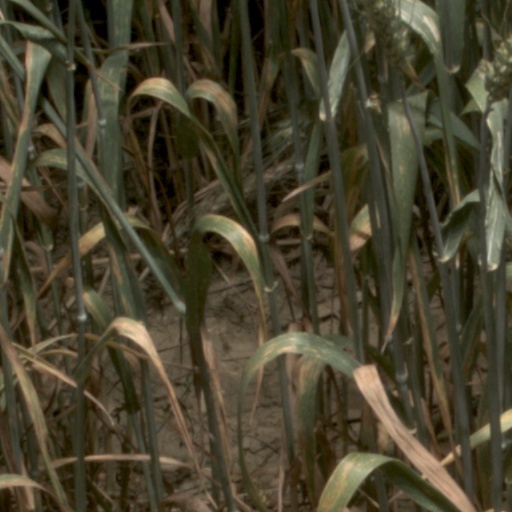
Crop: wheat